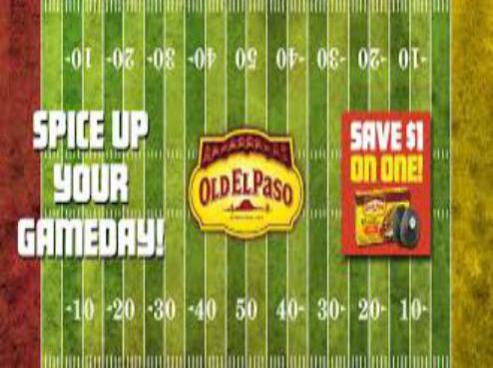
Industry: Food